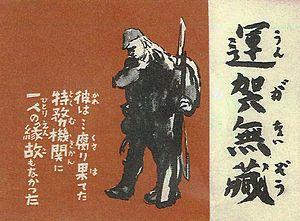
Tarō Yashima, de son vrai nom Atsushi Iwamatsu, est un artiste japonais qui séjourna aux États-Unis durant la Seconde Guerre mondiale.